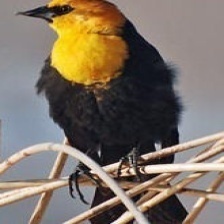
Species: YELLOW HEADED BLACKBIRD
Scientific name: XANTHOCEPHALUS